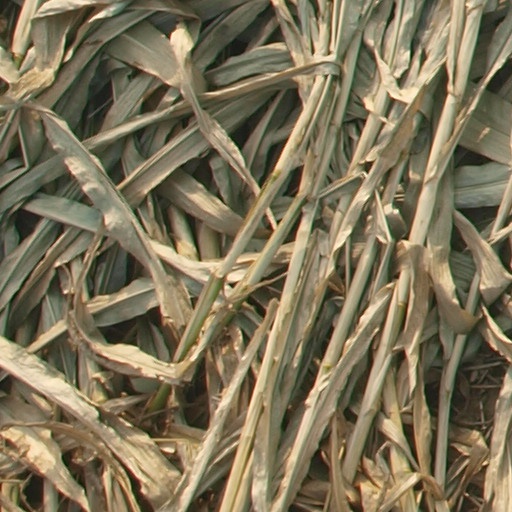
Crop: maize; corn